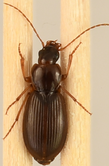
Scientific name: Synuchus impunctatus
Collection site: Bartlett Experimental Forest NEON (BART), plot BART_079